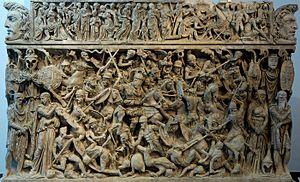
Sarcophage, scène de bataille entre Romains et Germains. Marbre, œuvre romaine, 180-190 ap. J.-C. Provenance